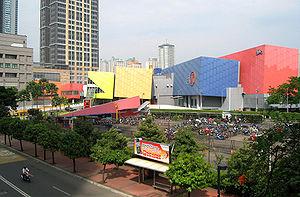
Jakarta Centre est une des cinq kota qui forment Jakarta, la capitale de l'Indonésie. Sa population était de 898 883 habitants d'après le recensement national de 2010.